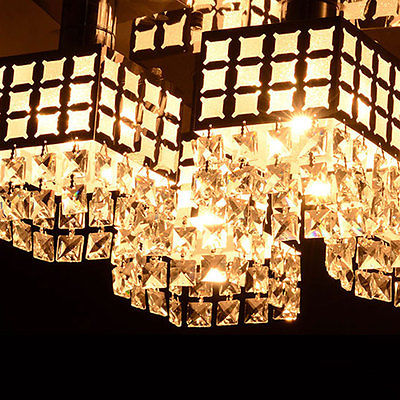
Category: lamp